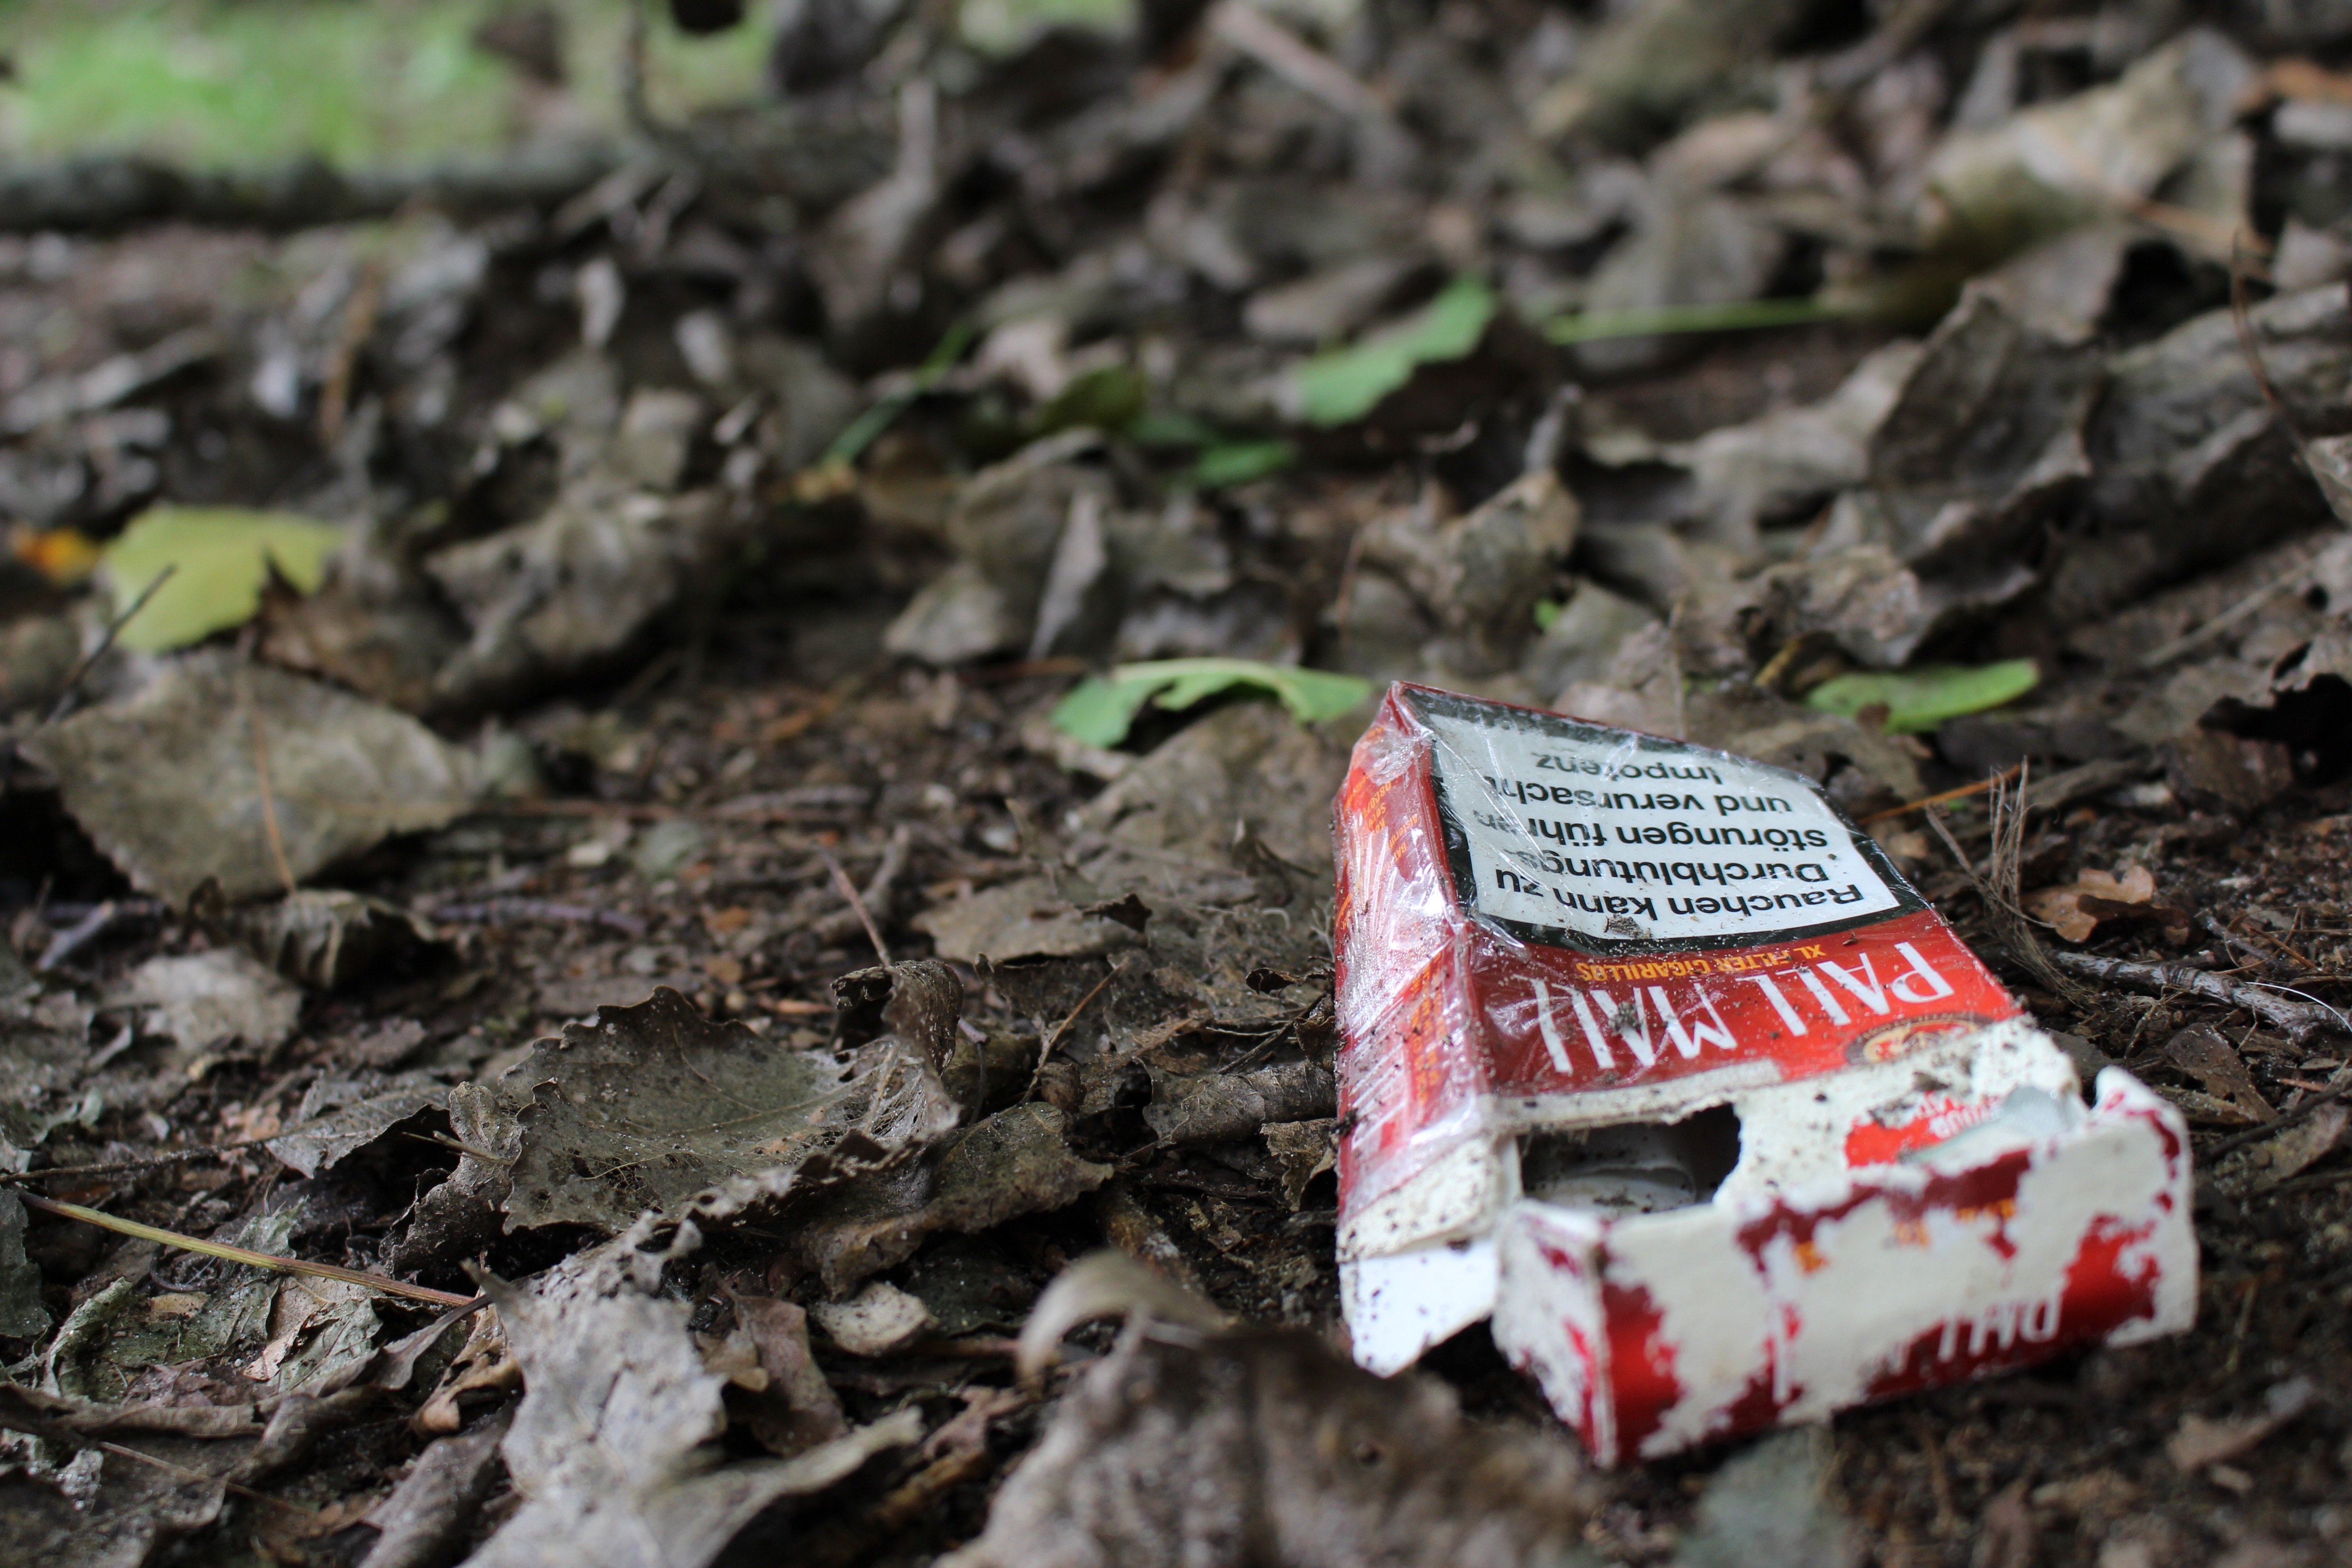
tree, nature, leaf, flower, autumn, soil, litter